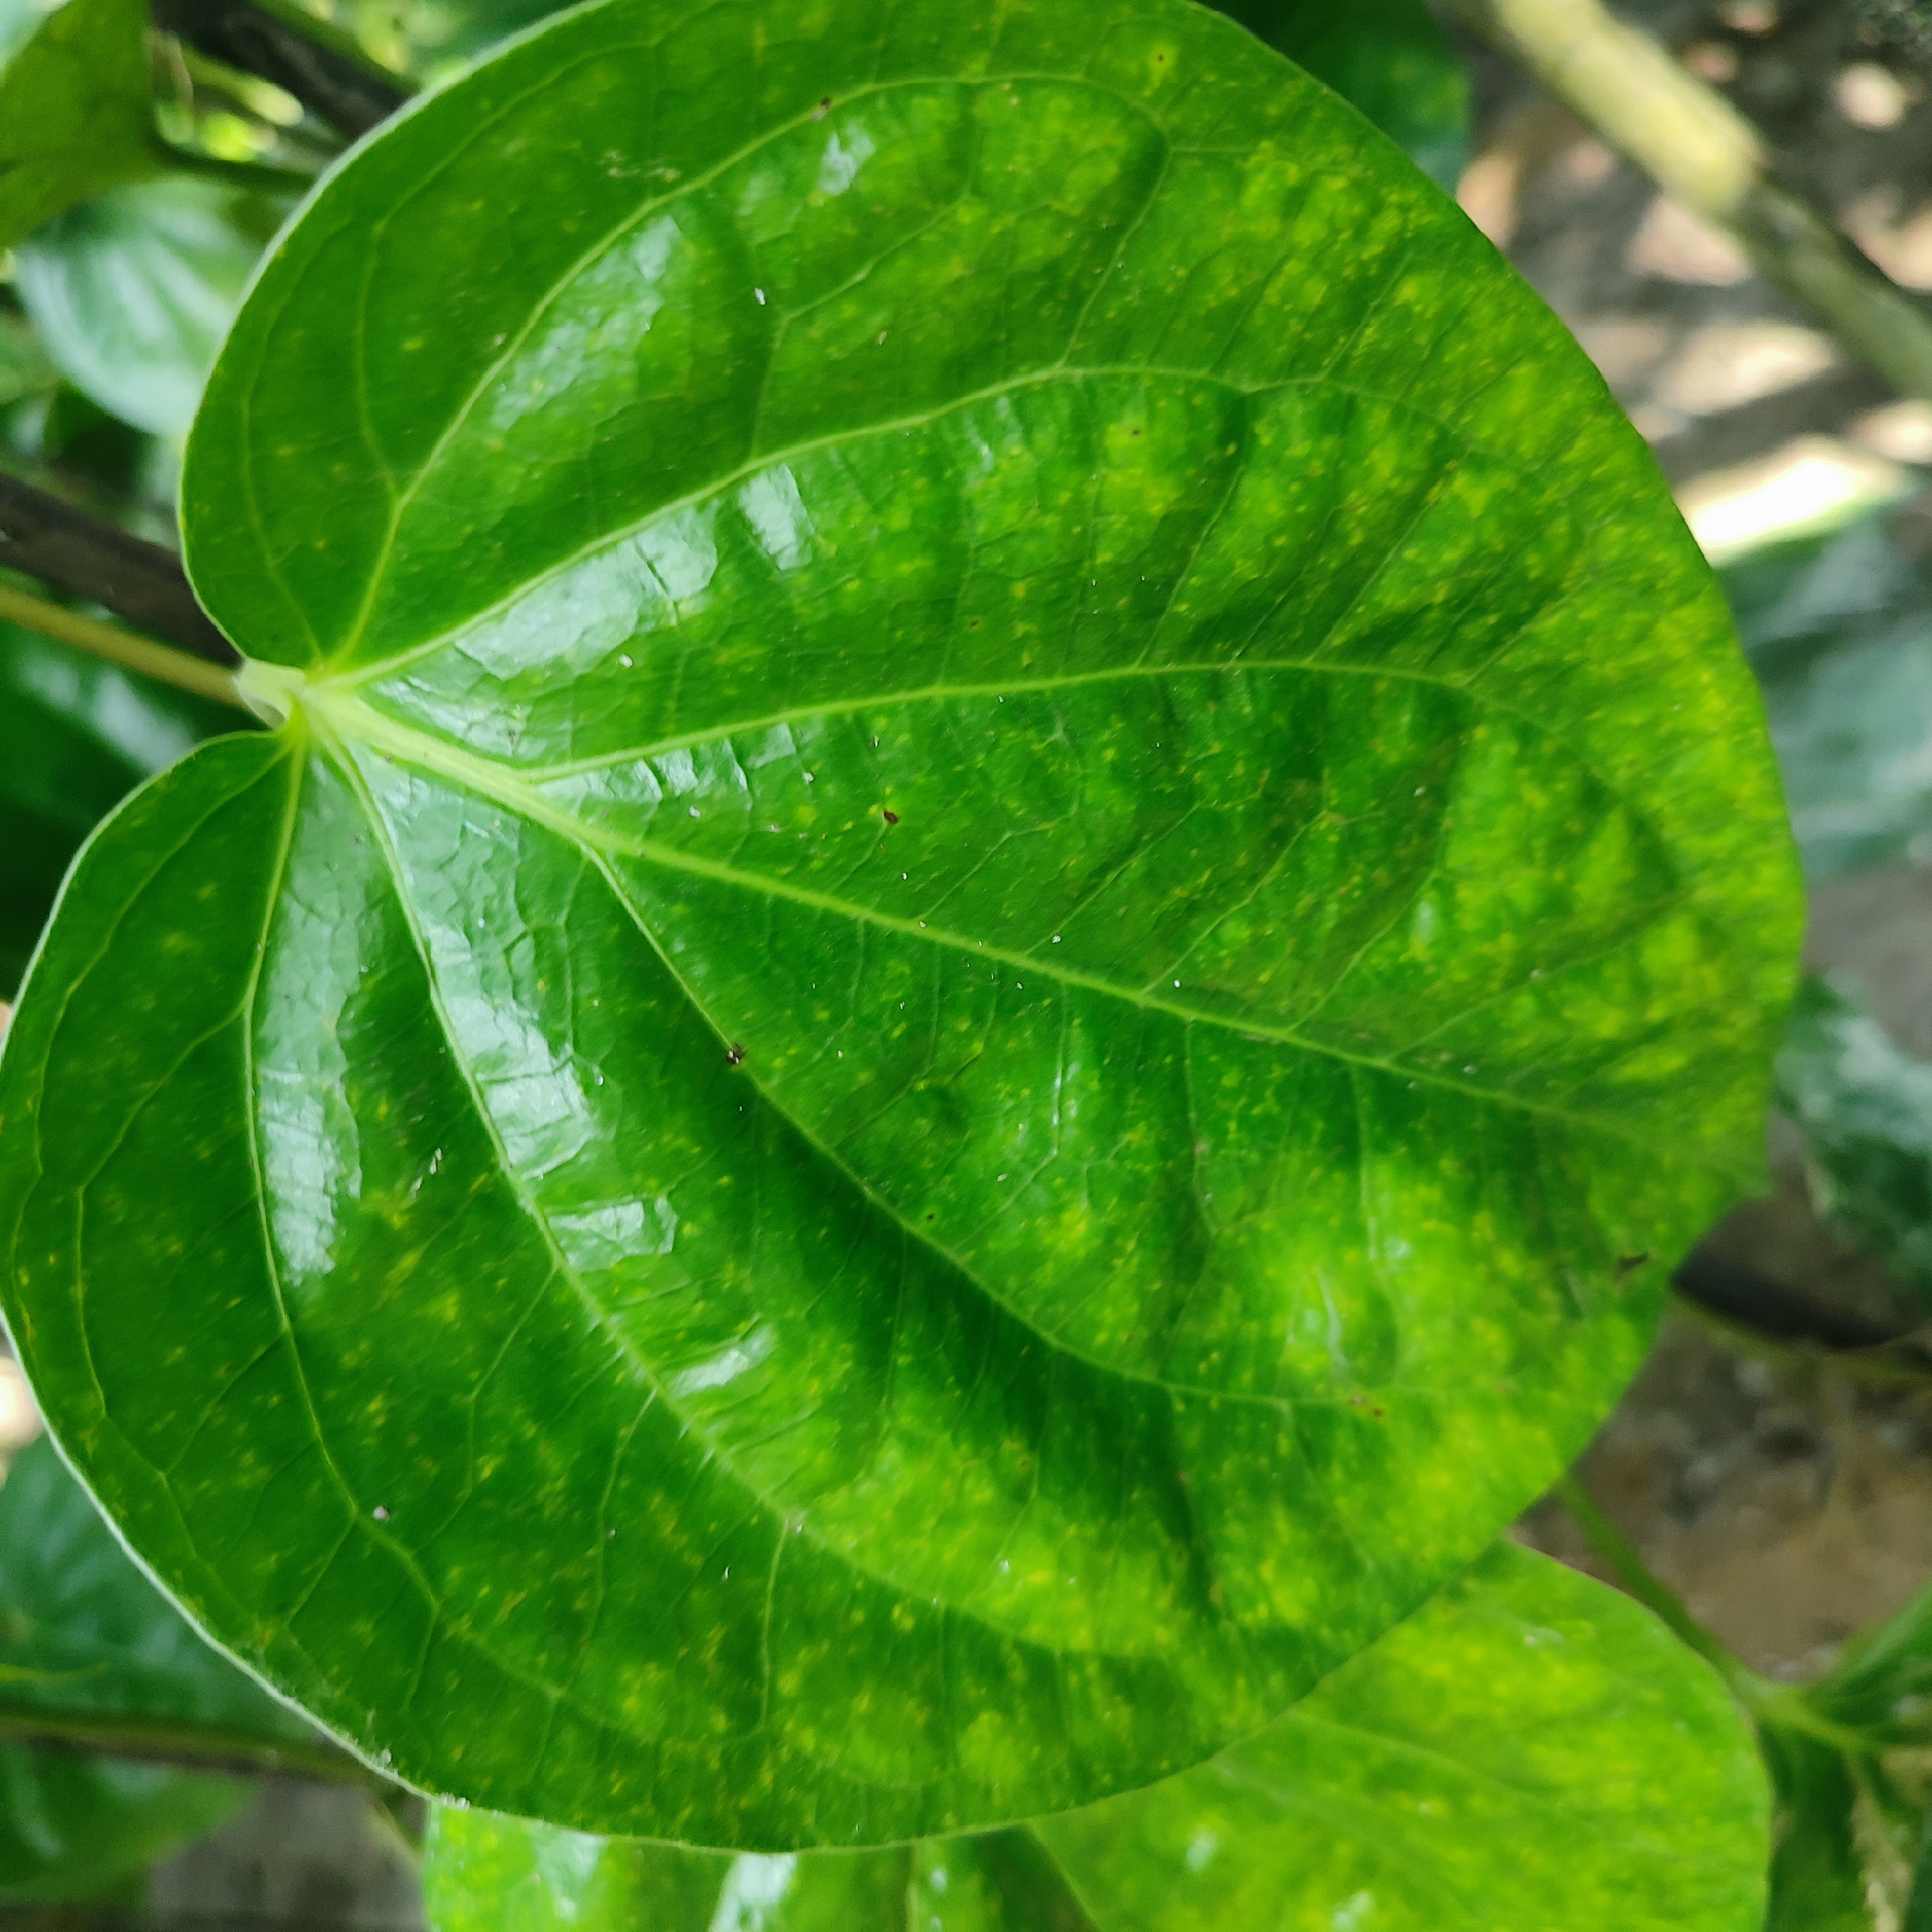
Label: Healthy_Leaf